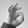
ASL letter: F